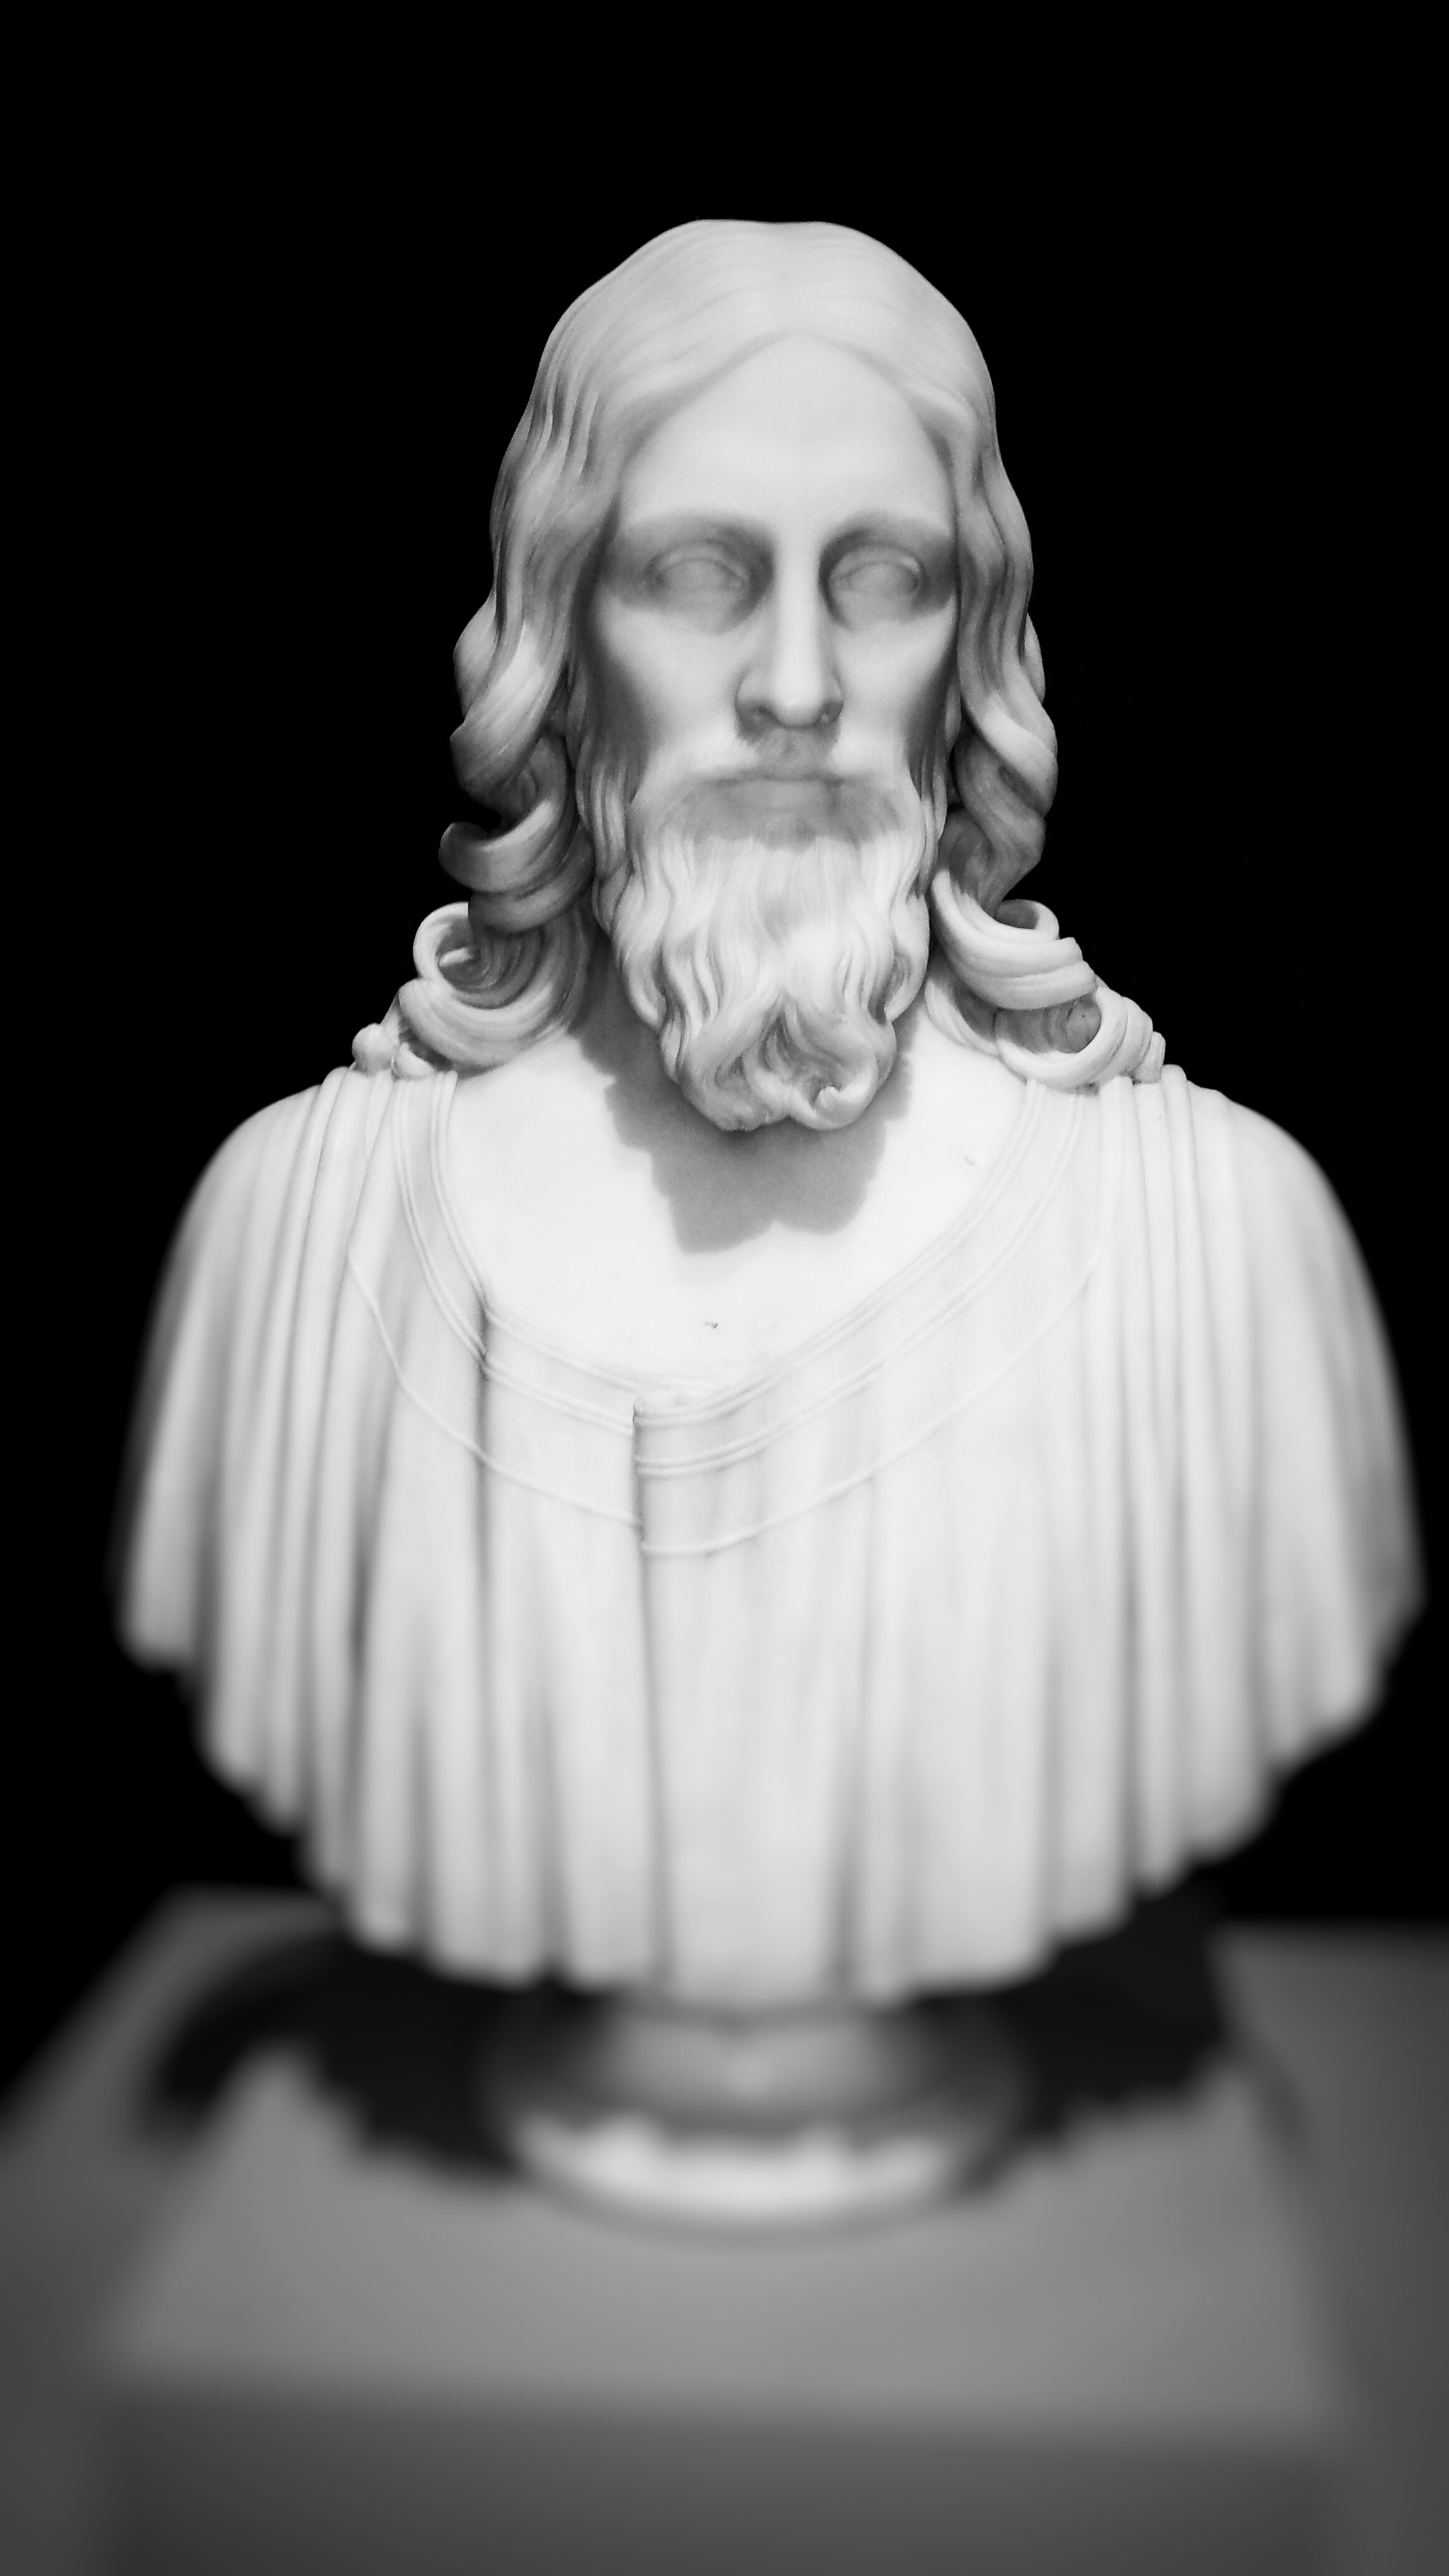
black and white, white, photography, monument, statue, portrait, black, monochrome, sculpture, art, head, monochrome photography